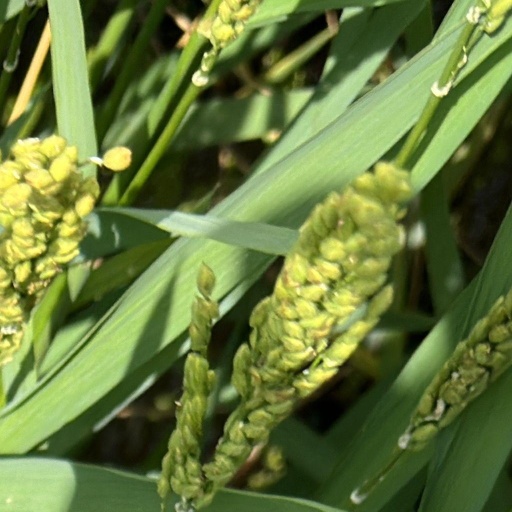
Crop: rice